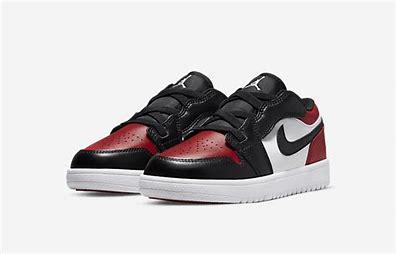
Brand: Jordan
Model: 1 Alt